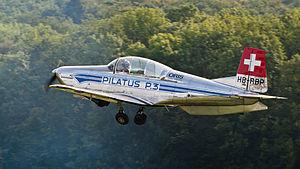
Un Pilatus P-3, avion d'entraînement militaire du constructeur suisse Pilatus Aircraft, ayant notamment été utilisé par les Forces aériennes suisses jusqu'en 1983. This photo was taken at the 17th Oldtimer Fliegertreffen Hahnweide from September 6 to 8, 2013. The making of this document was supported by the Community-Budget of Wikimedia Germany. To see other files made with the support of Wikimedia Germany, please see the category Supported by Wikimedia Deutschland. বাংলা
Le Pilatus P-3 est un avion d'entraînement militaire construit par Pilatus Aircraft en Suisse. L'avion a été conçu pour la formation primaire et avancée des futurs pilotes de jets.